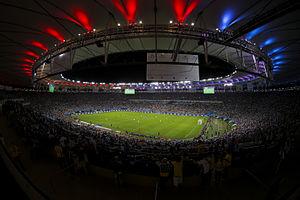
La finale de la Coupe du monde de football 2014 est le match de football concluant la 20ᵉ Coupe du monde, organisée au Brésil. Elle a lieu le 13 juillet 2014 au stade Maracanã de Rio de Janeiro, à 16 heures heure locale.